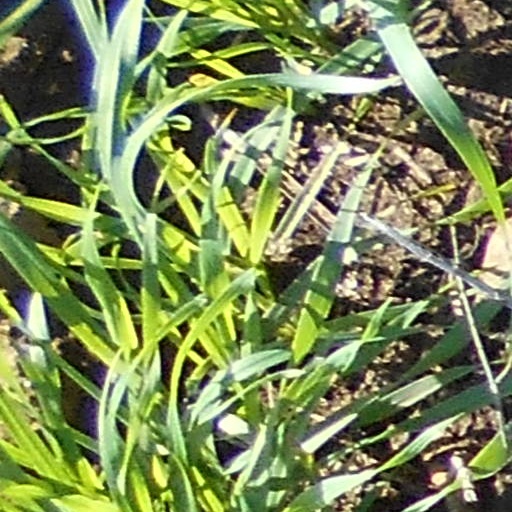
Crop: wheat